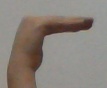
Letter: haa